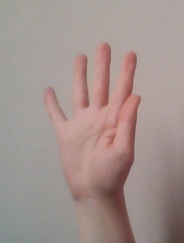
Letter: sheen